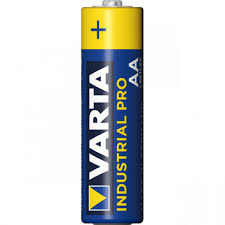
Waste category: battery